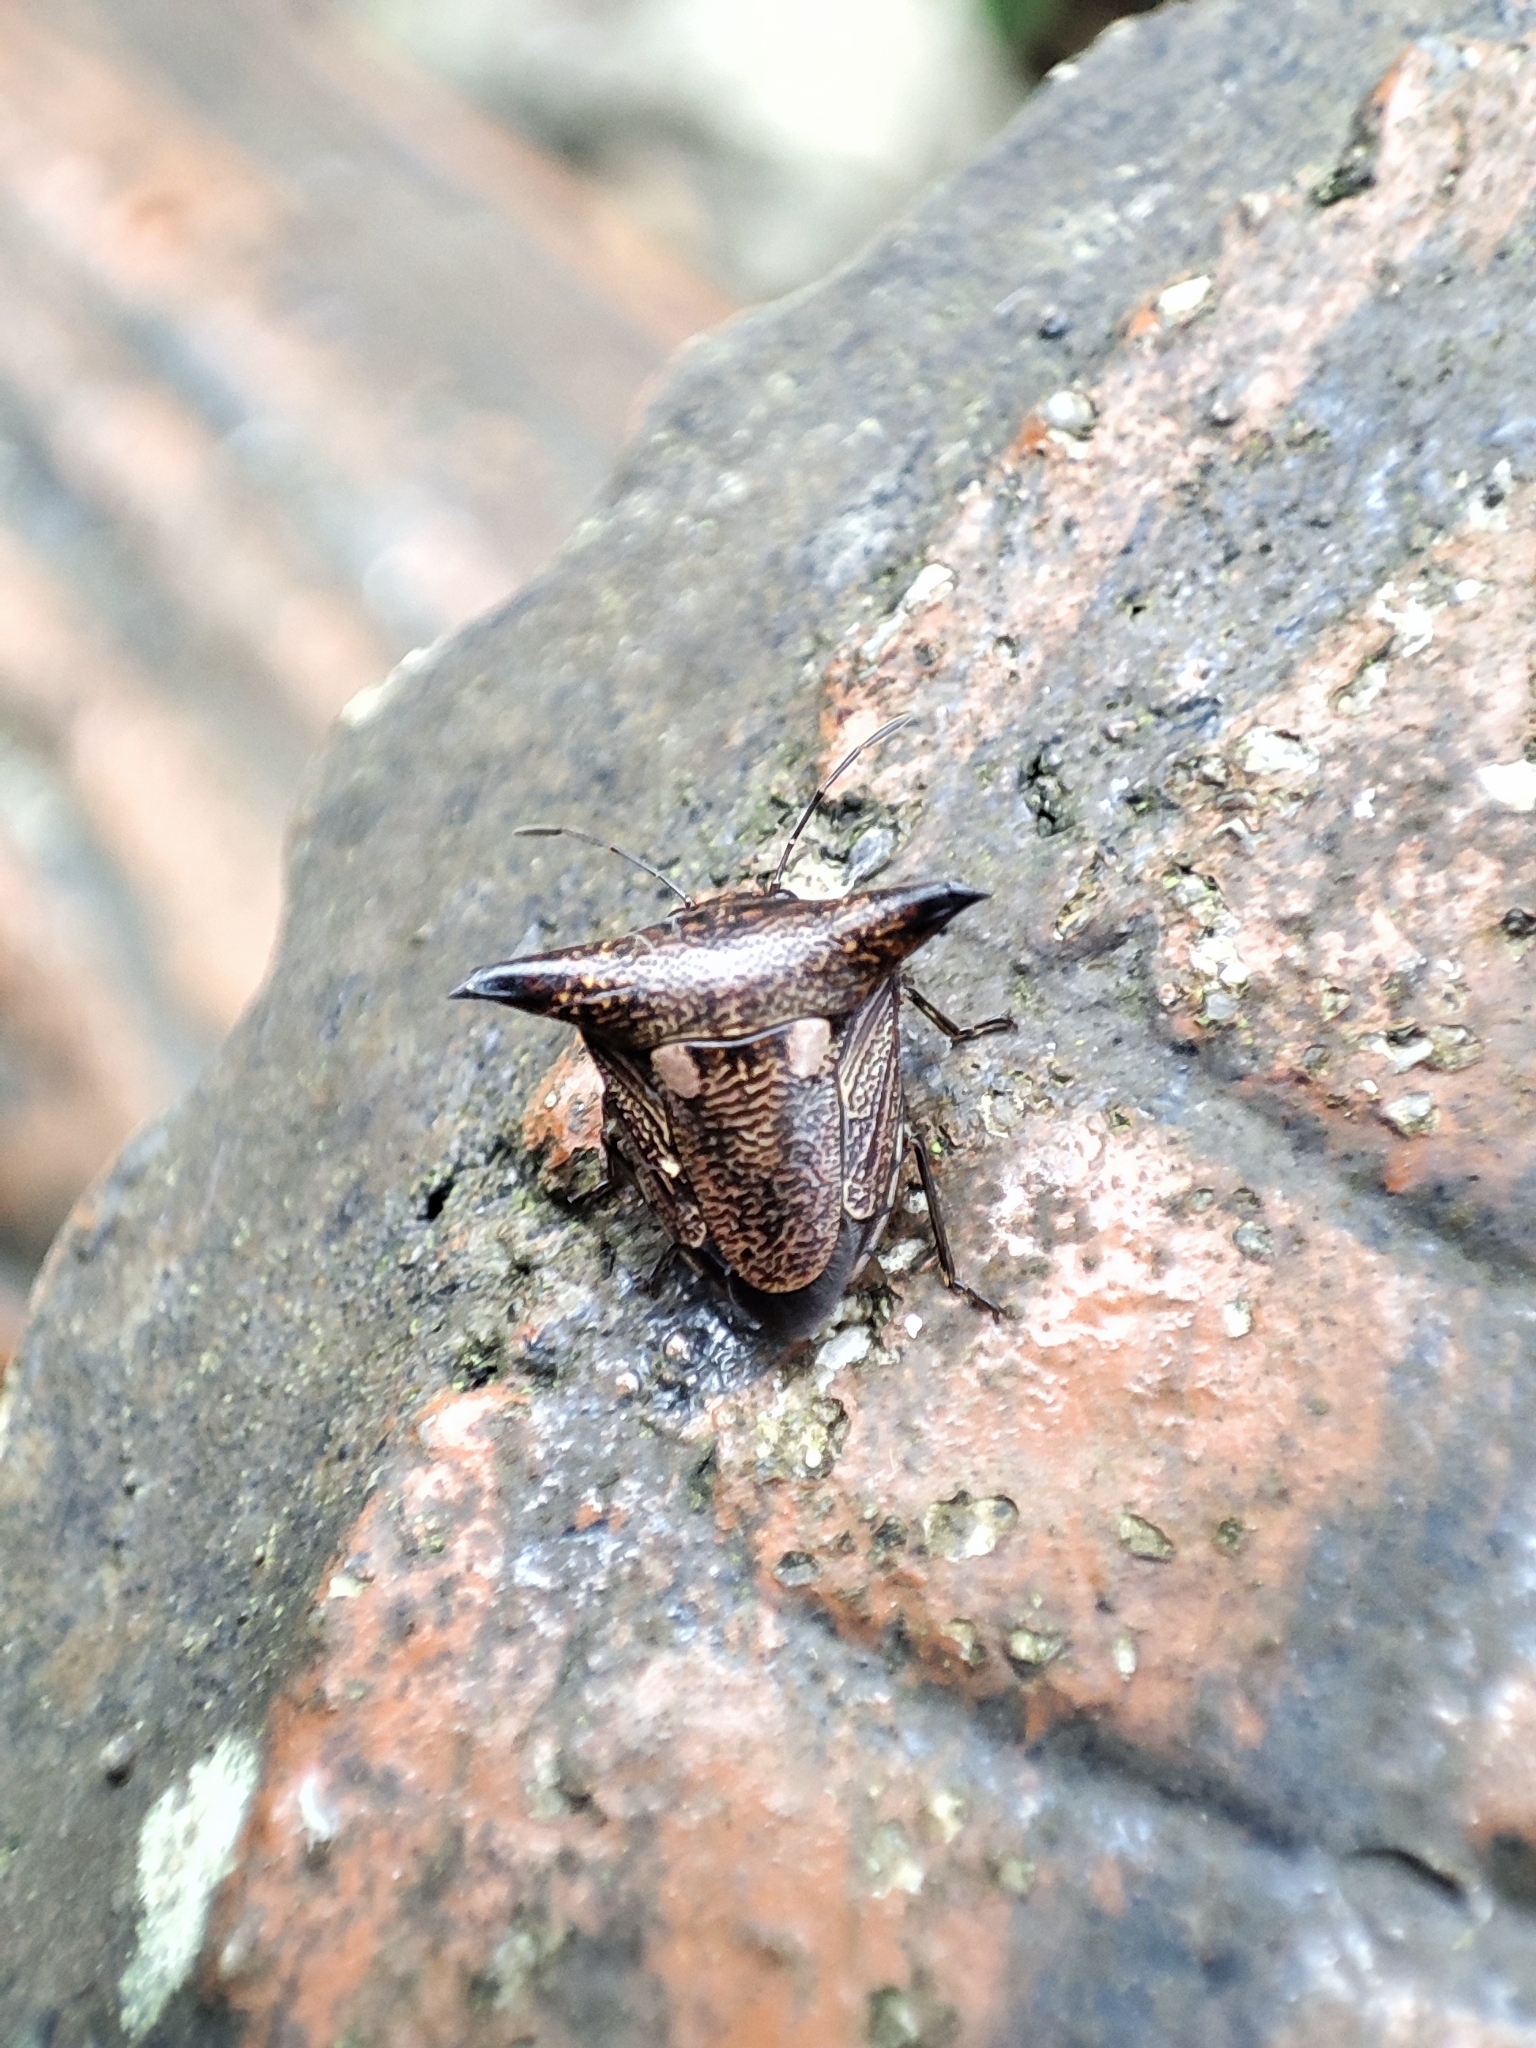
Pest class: stink_bug